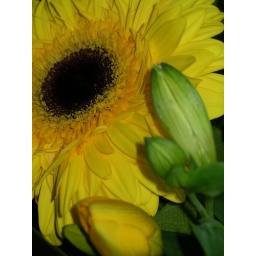
This gorgeous yellow Gerbera Daisy was in a bouquet we bought a fellow employee for her 50th birthday.